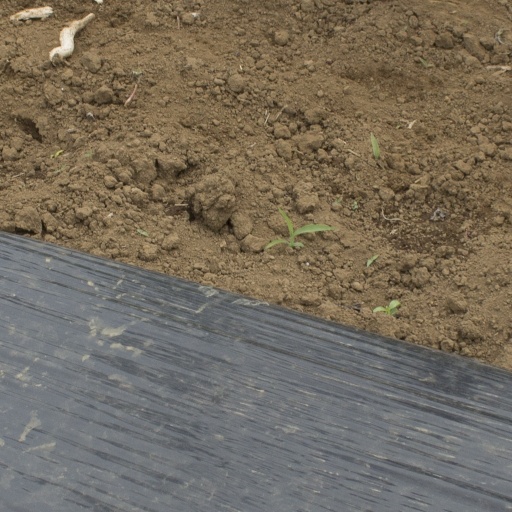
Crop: Jerusalem artichoke